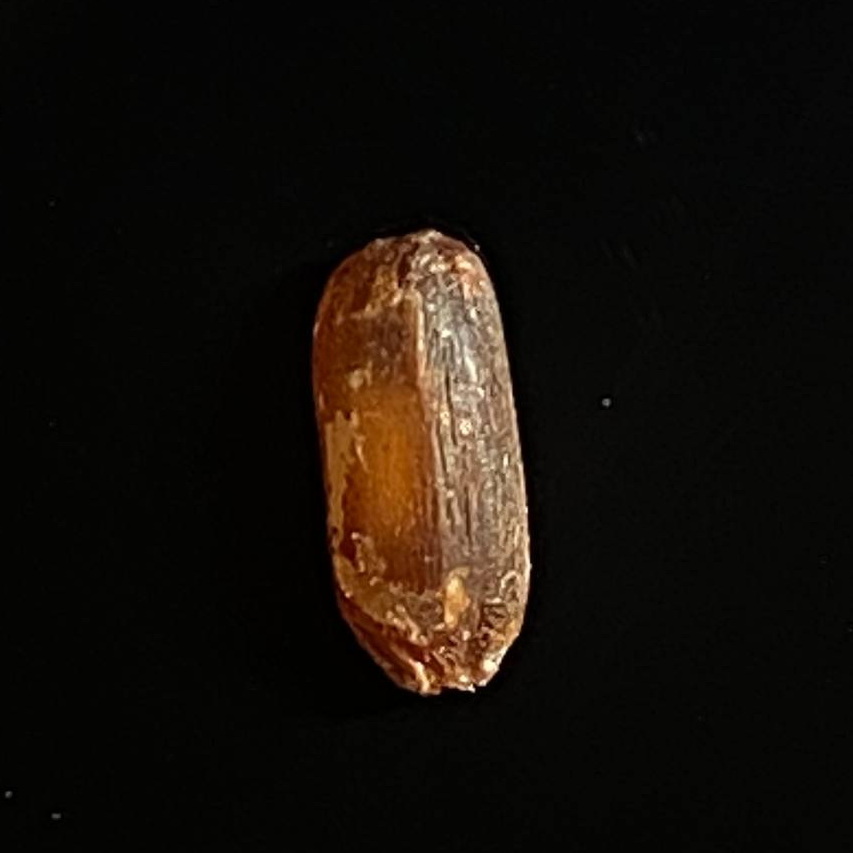
Rice variety: Lal_Biroi